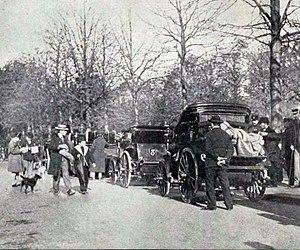
Panhard &amp
Paris-Marseille-Paris est la première course automobile organisée officiellement par l'Automobile Club de France, le départ est donné le 24 septembre 1896. Elle est aussi considérée rétrospectivement comme étant le IIᵉ Grand Prix automobile de l'A.C.F. par cette institution.